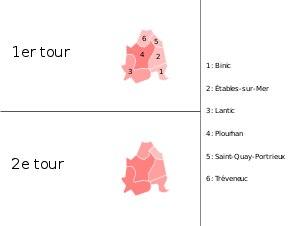
Les élections cantonales ont eu lieu les 20 et 27 mars 2011.